Hundred of Crystal Brook

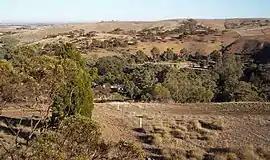
Bowman Park, facing west, near the north boundary of the hundred

The Hundred of Crystal Brook is a cadastral unit of hundred located in the Mid North of South Australia in the approach to the lower Flinders Ranges. It is one of the hundreds of the County of Victoria and was named by Governor James Fergusson after the stream of the same name which flows east to west near the northern border of the hundred.